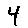
Label: 4